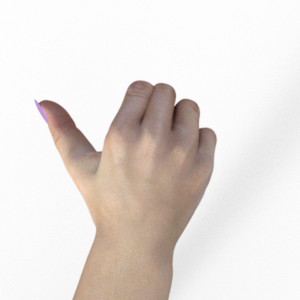
Label: rock